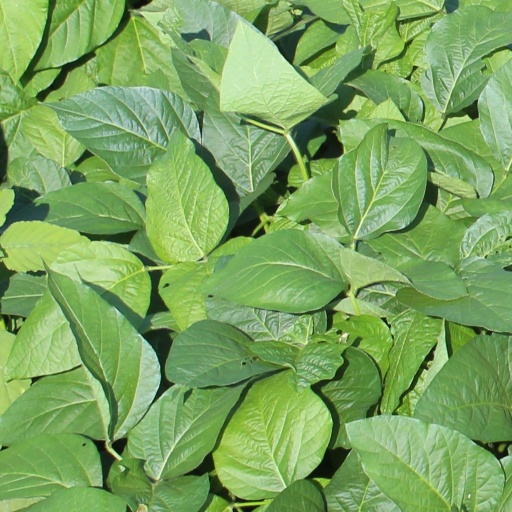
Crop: soybean